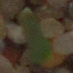
Label: common_wheat